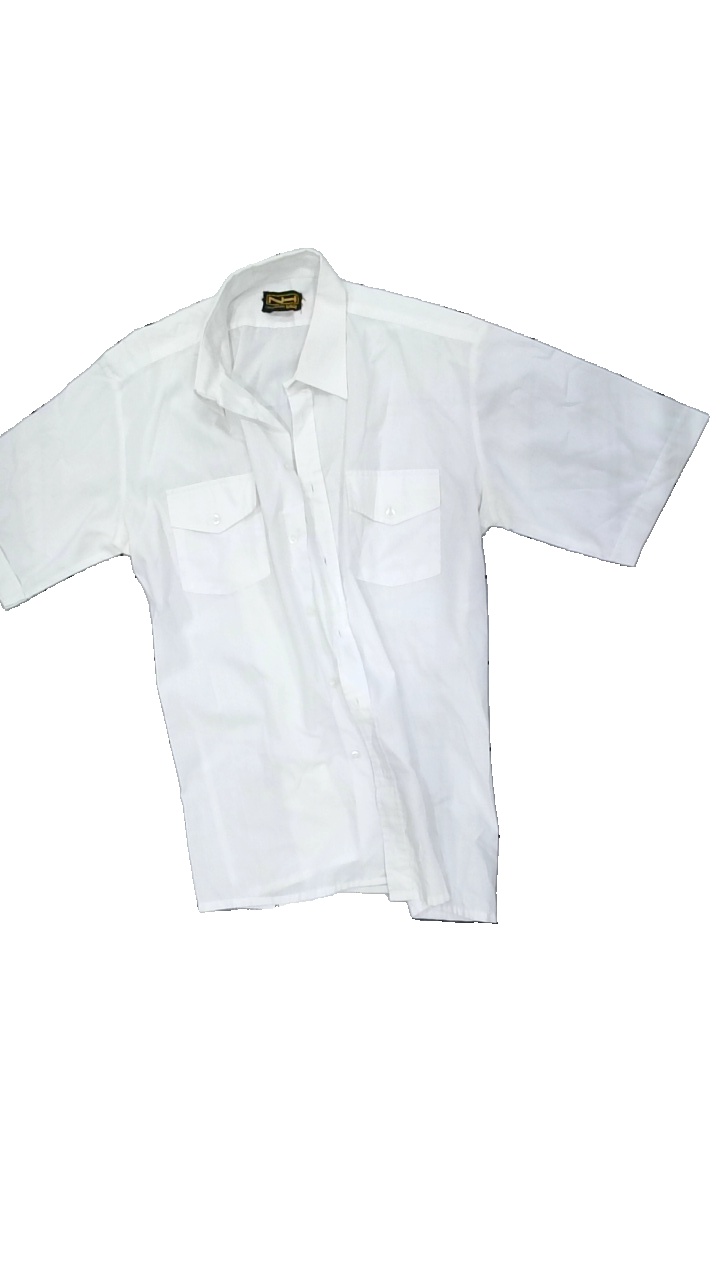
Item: Shirt (Men)
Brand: Nh
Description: White shirt
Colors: White
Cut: Regular
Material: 67% polyester 35% Cotton
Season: All
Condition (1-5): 2
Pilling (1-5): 5
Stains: Major
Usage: Export
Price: <50